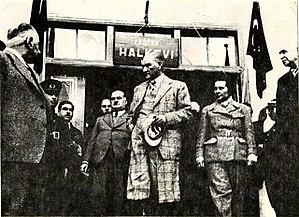
La Révolte de Dêrsim est l'un des plus importants soulèvements kurdes de la période qui a suivi la proclamation de la République turque en 1923. Elle se déroule dans la région montagneuse du Dêrsim, peuplée alors essentiellement de Kurdes alévis, et qui sera ensuite rebaptisée Tunceli.
Tunceli est une province de Turquie dont la préfecture se trouve dans la ville éponyme de Tunceli. Sa population est majoritairement kurde et alévie.